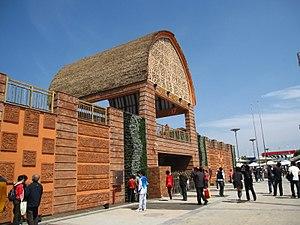
L'Expo 2010 est une Exposition universelle qui s'est tenue à Shanghai, en Chine, du 1ᵉʳ mai 2010 au 31 octobre 2010. La ville a été choisie le 3 décembre 2002 par le Bureau international des Expositions pour accueillir cette Exposition.